Jay Bouwmeester

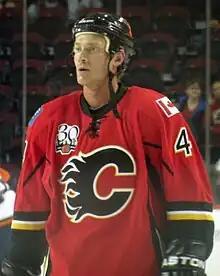
Bouwmeester played for the Flames for three and a half seasons.

Unable to come to terms with Bouwmeester, the Panthers traded his negotiating rights to the Calgary Flames in exchange for the negotiating rights to defenceman Jordan Leopold and a third-round draft pick (used to select Josh Birkholz) in the 2009 NHL Entry Draft. The trade gave the Flames four days with which they had exclusive rights to negotiate with Bouwmeester before he became an unrestricted free agent and gained the ability to negotiate with any team. Hours before that deadline expired, Bouwmeester and the Flames agreed to a five-year, $33 million contract.